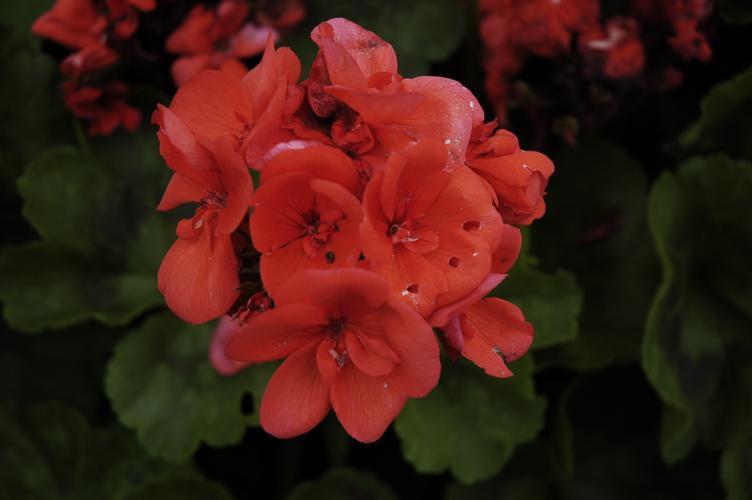
Label: geranium